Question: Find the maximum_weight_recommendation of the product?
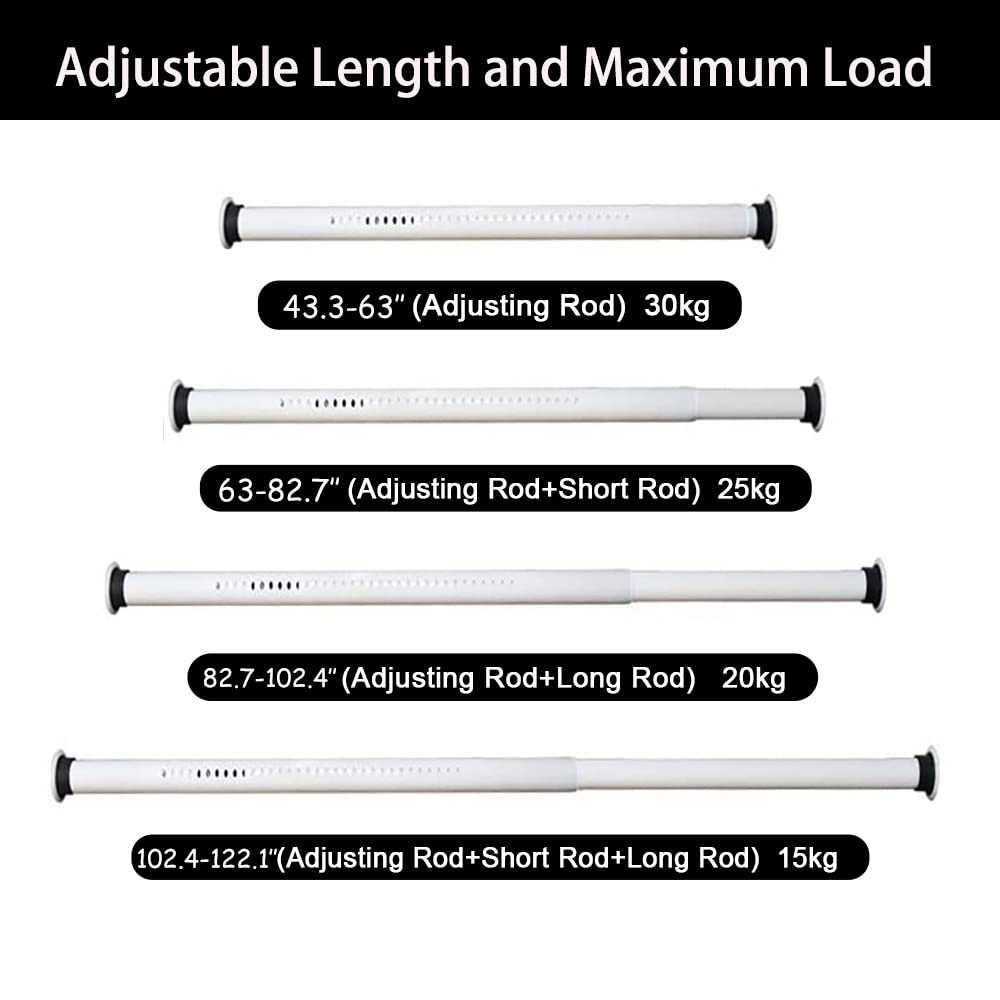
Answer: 15.0 kilogram